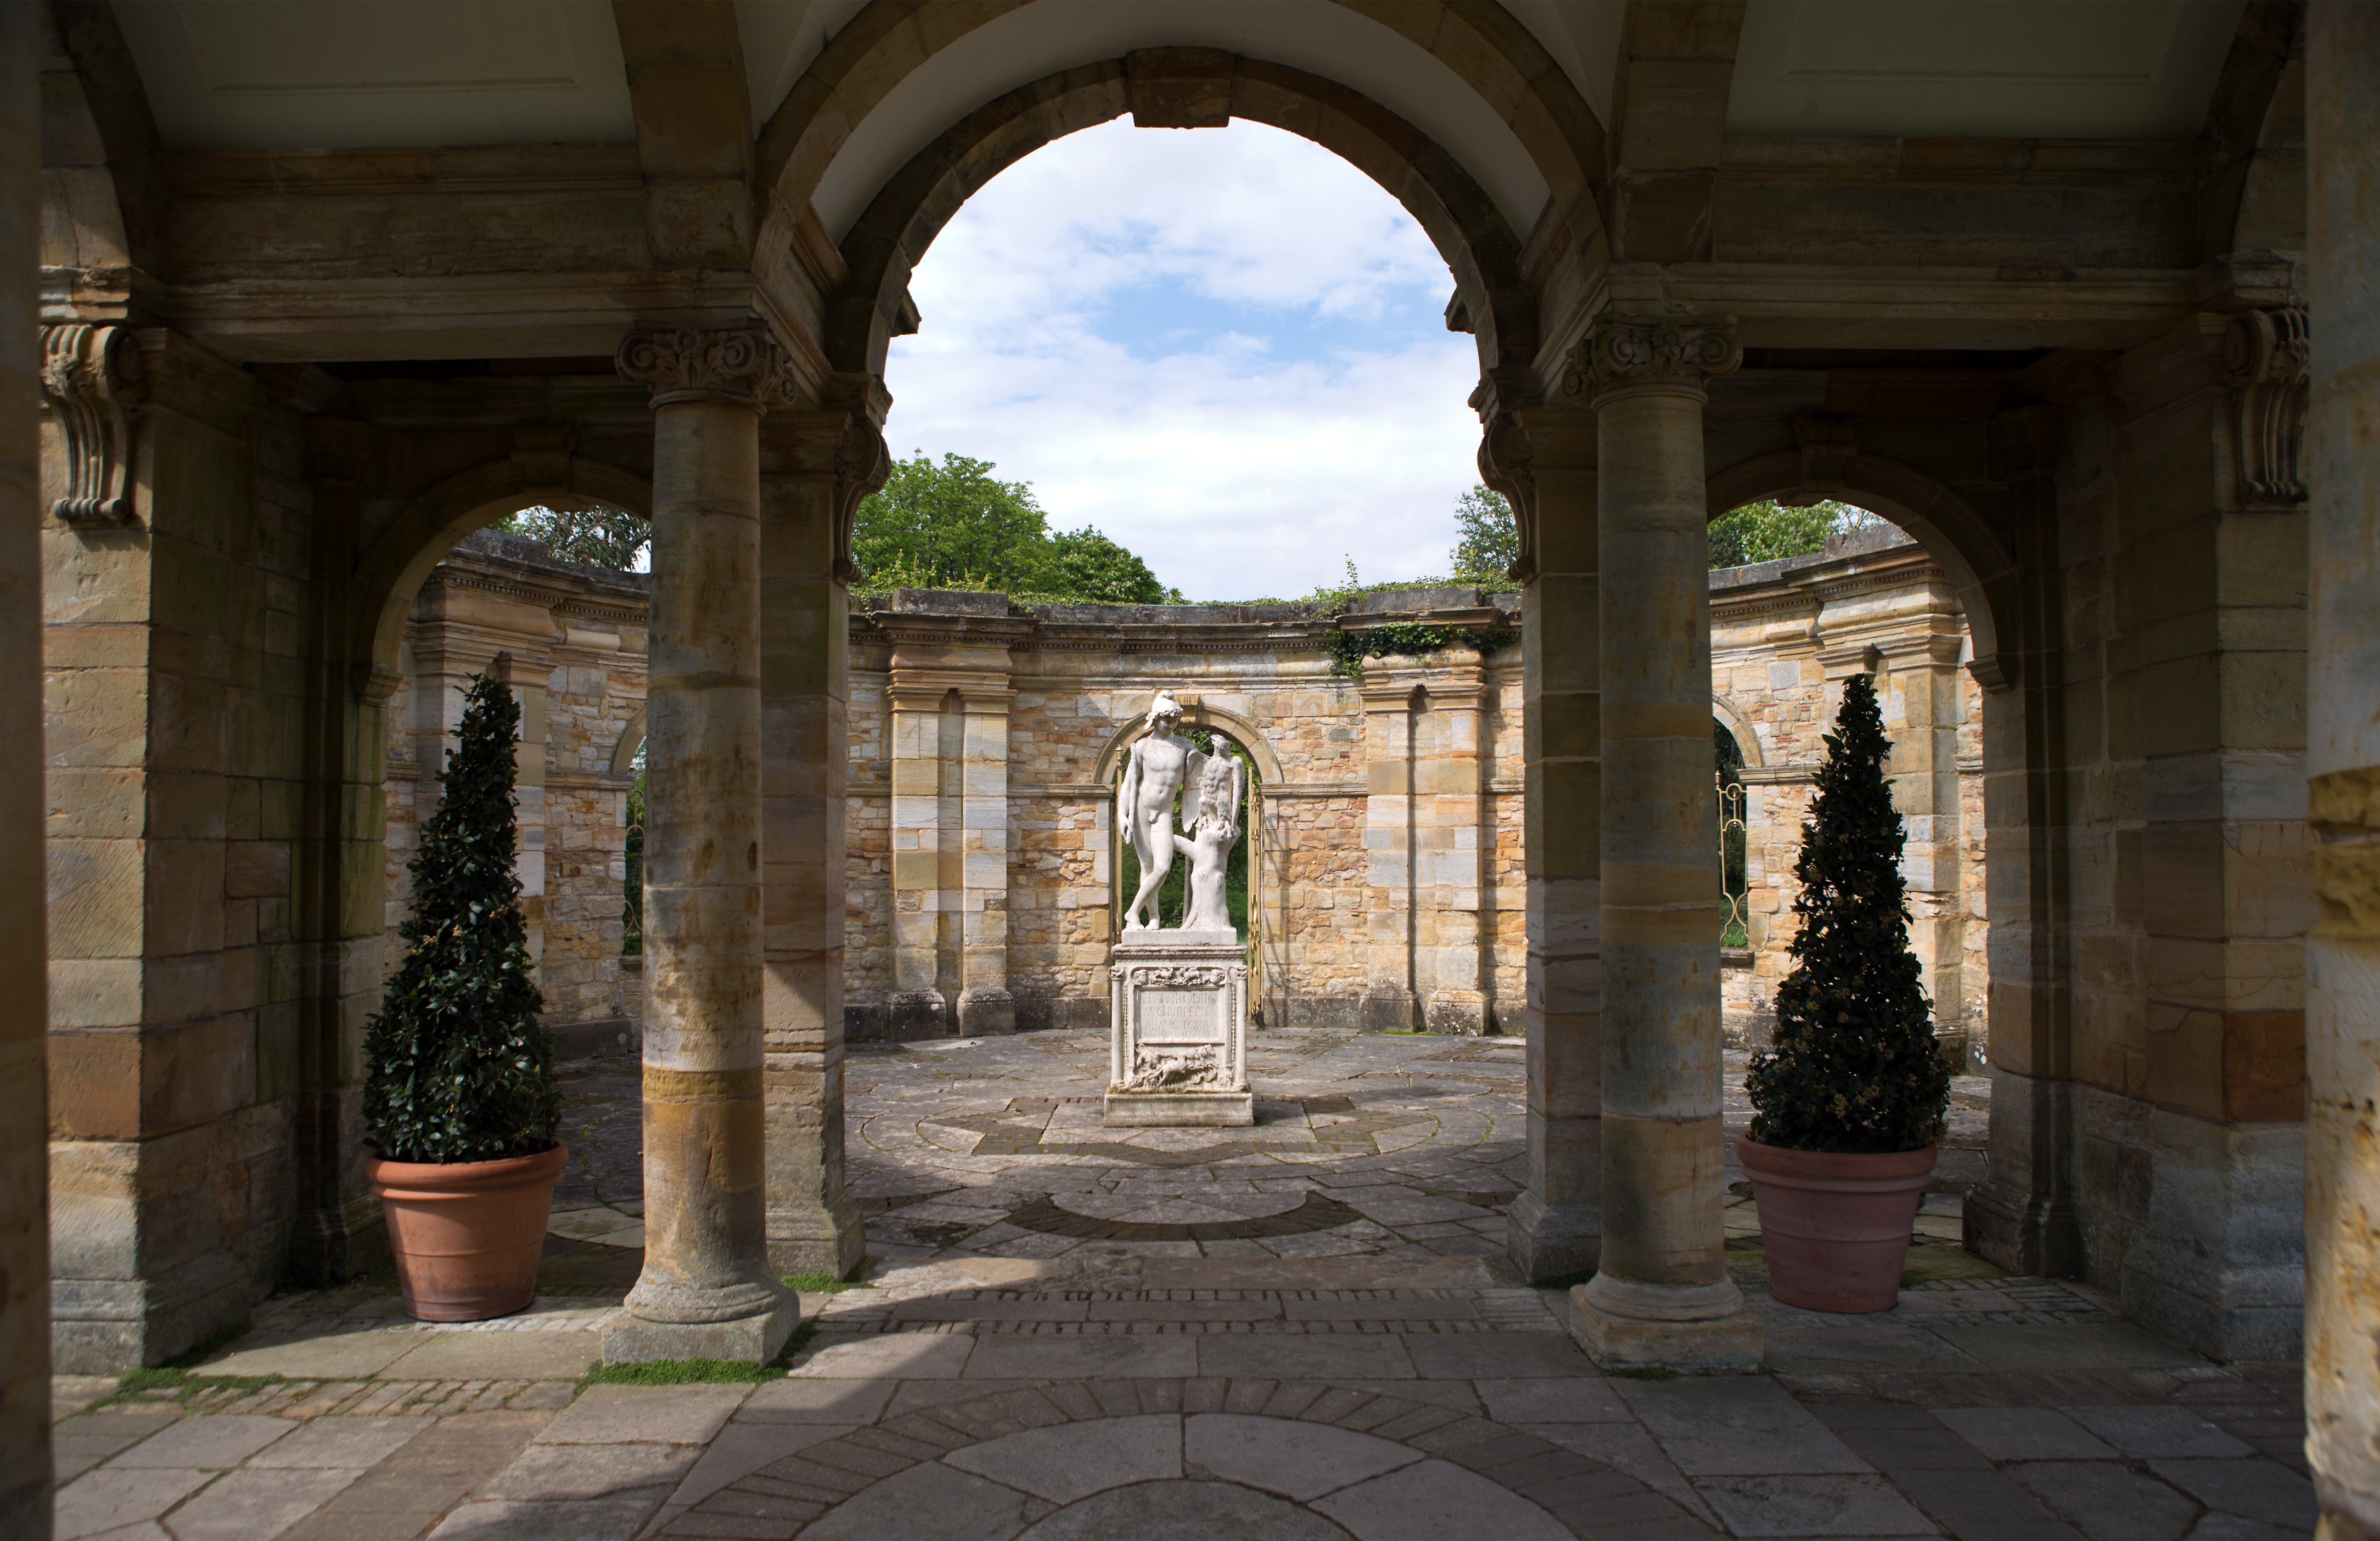
architecture, structure, palace, monument, arch, column, historic, uk, classical, courtyard, temple, ruins, arches, monastery, estate, kent, stone columns, hever castle, ancient history, italian garden, marble statue, decorative pavement